La cebra

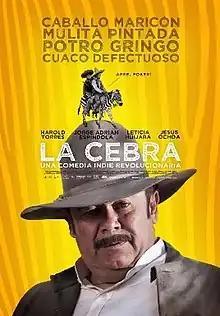
Theatrical release poster

La cebra is a 2011 Mexican comedy-drama film written and directed by Fernando Javier León Rodríguez in his directorial debut. Starring Harold Torres and Jorge Adrián Espíndola. It is set at the time of the Mexican revolution and tells the story of Leandro and Odón, two friends who find a zebra that they mistake for an "American horse" and have the idea that by handing it over they will be appointed colonels or generals.